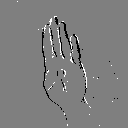
ASL letter: b